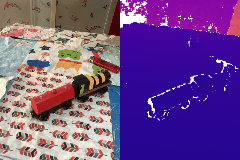
Label: train